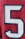
Number: 5